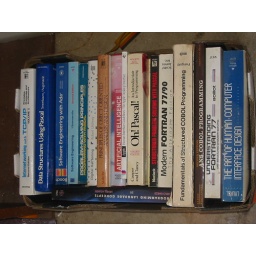
By popular request, here's a shot of the box of old comp sci books I have in the garage.